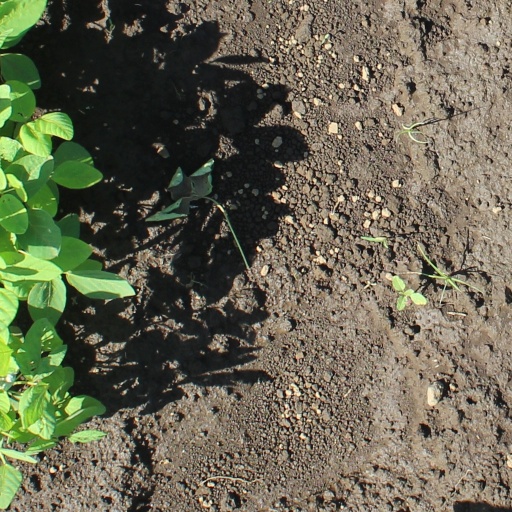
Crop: soybean